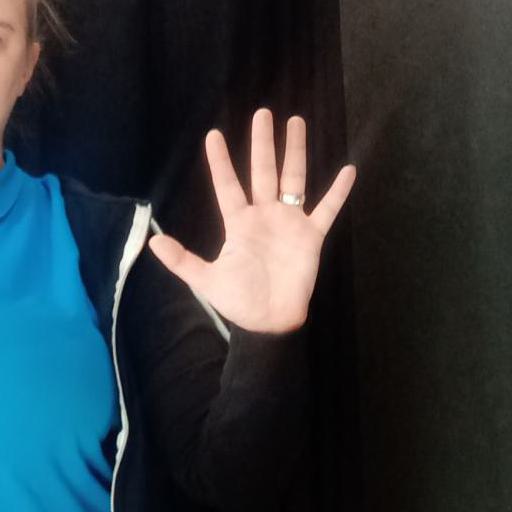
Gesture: palm